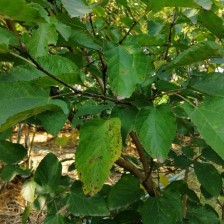
Variety: WhiteKing